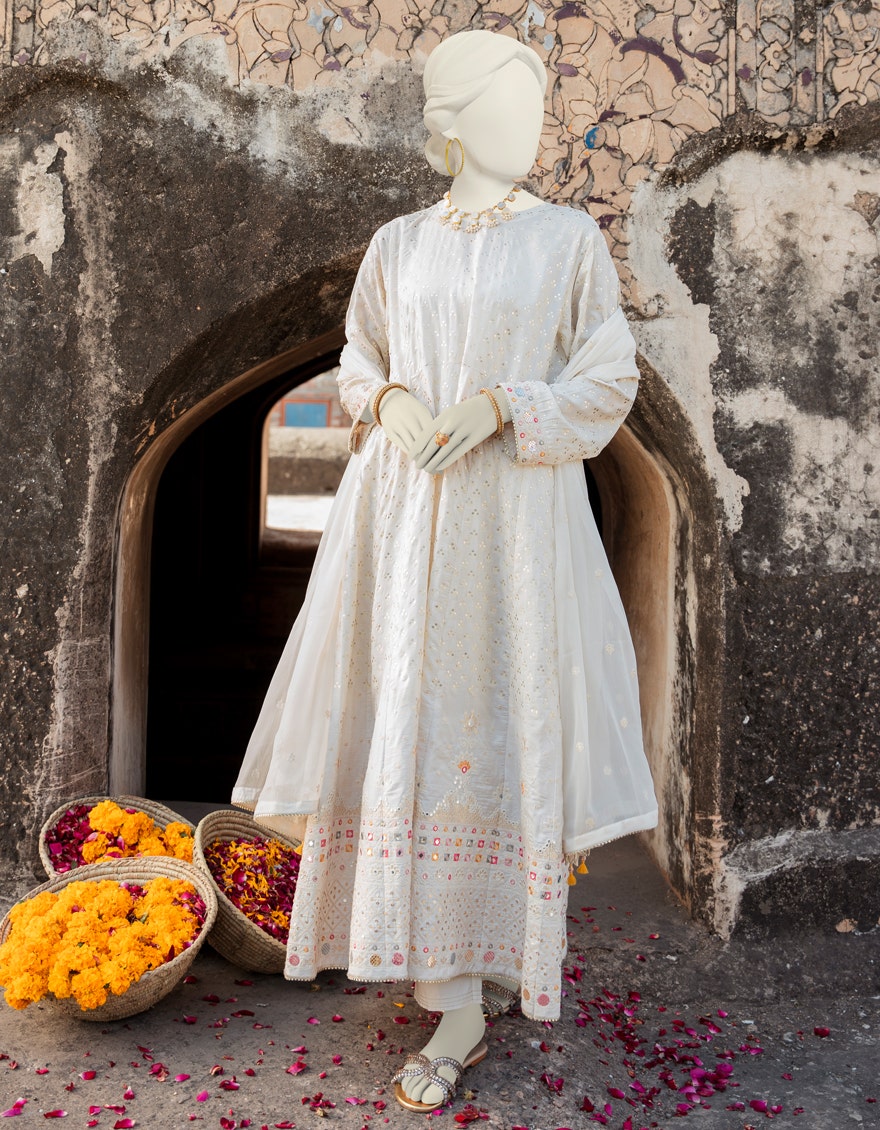
cream kurta dress